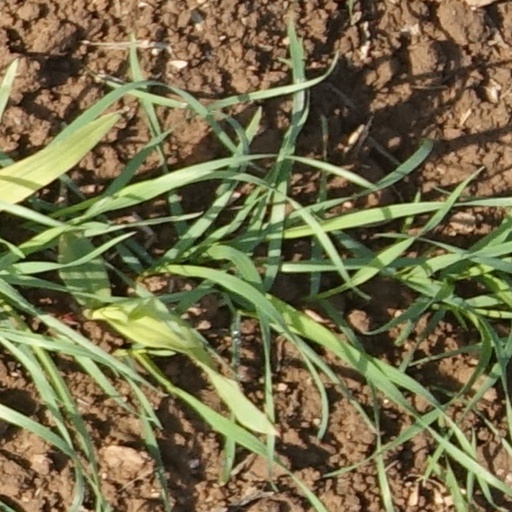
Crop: wheat